Pipex

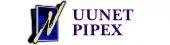
Logo as UUNET Pipex

The brand became known as "Worldcom Pipex", after UUnet merged with MFS, which is later acquired by WorldCom before merging with MCI to form MCI WorldCom, later renaming back to MCI which was then taken over by Verizon Communications. Pipex retained contracts with Verizon with regards to the network structure. David Rickards and family acquired the PIPEX brand for an undisclosed sum and the new company PIPEX Internet Ltd was born.